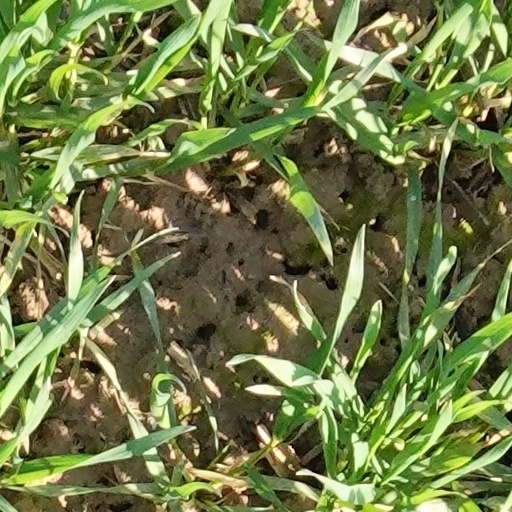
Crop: wheat